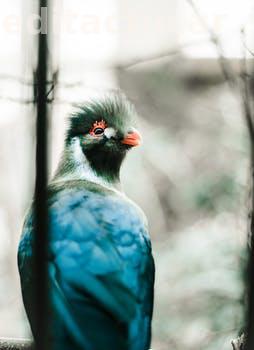
Label: Watermark